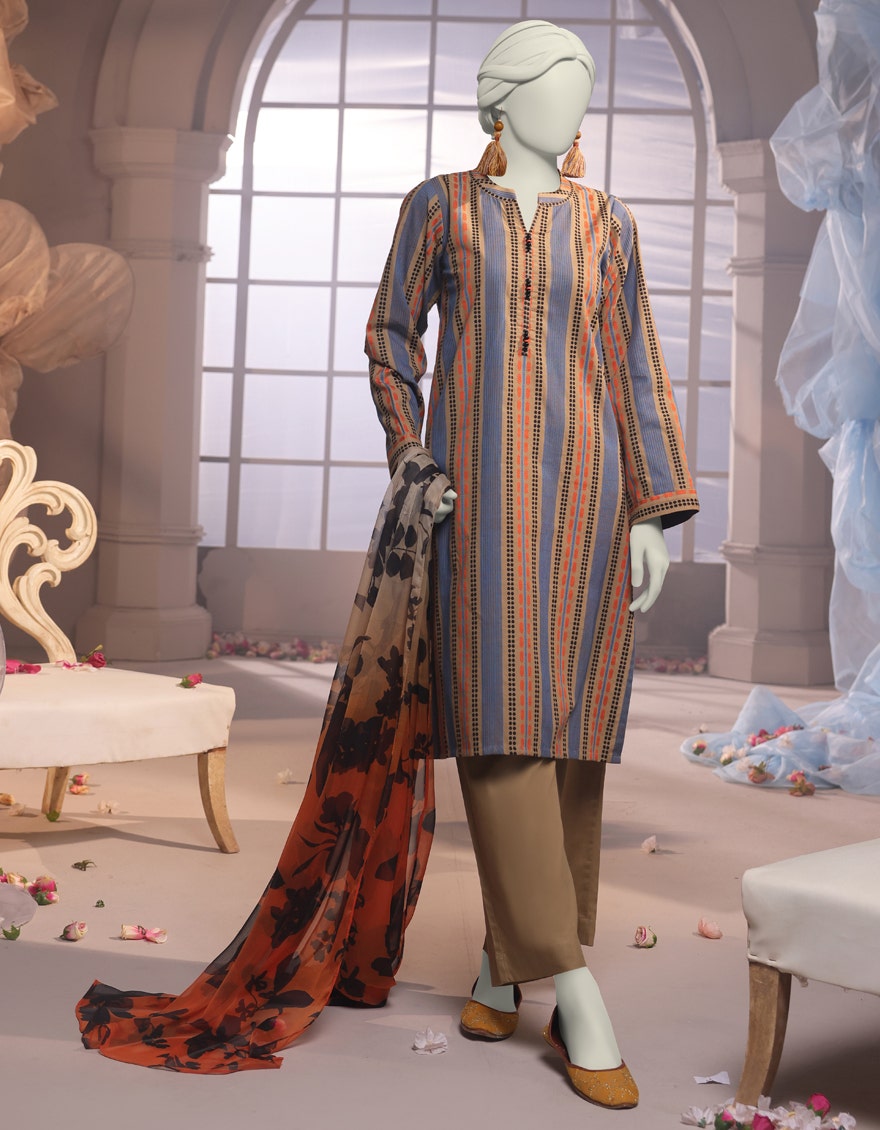
multi stripe embroidered cotton suit